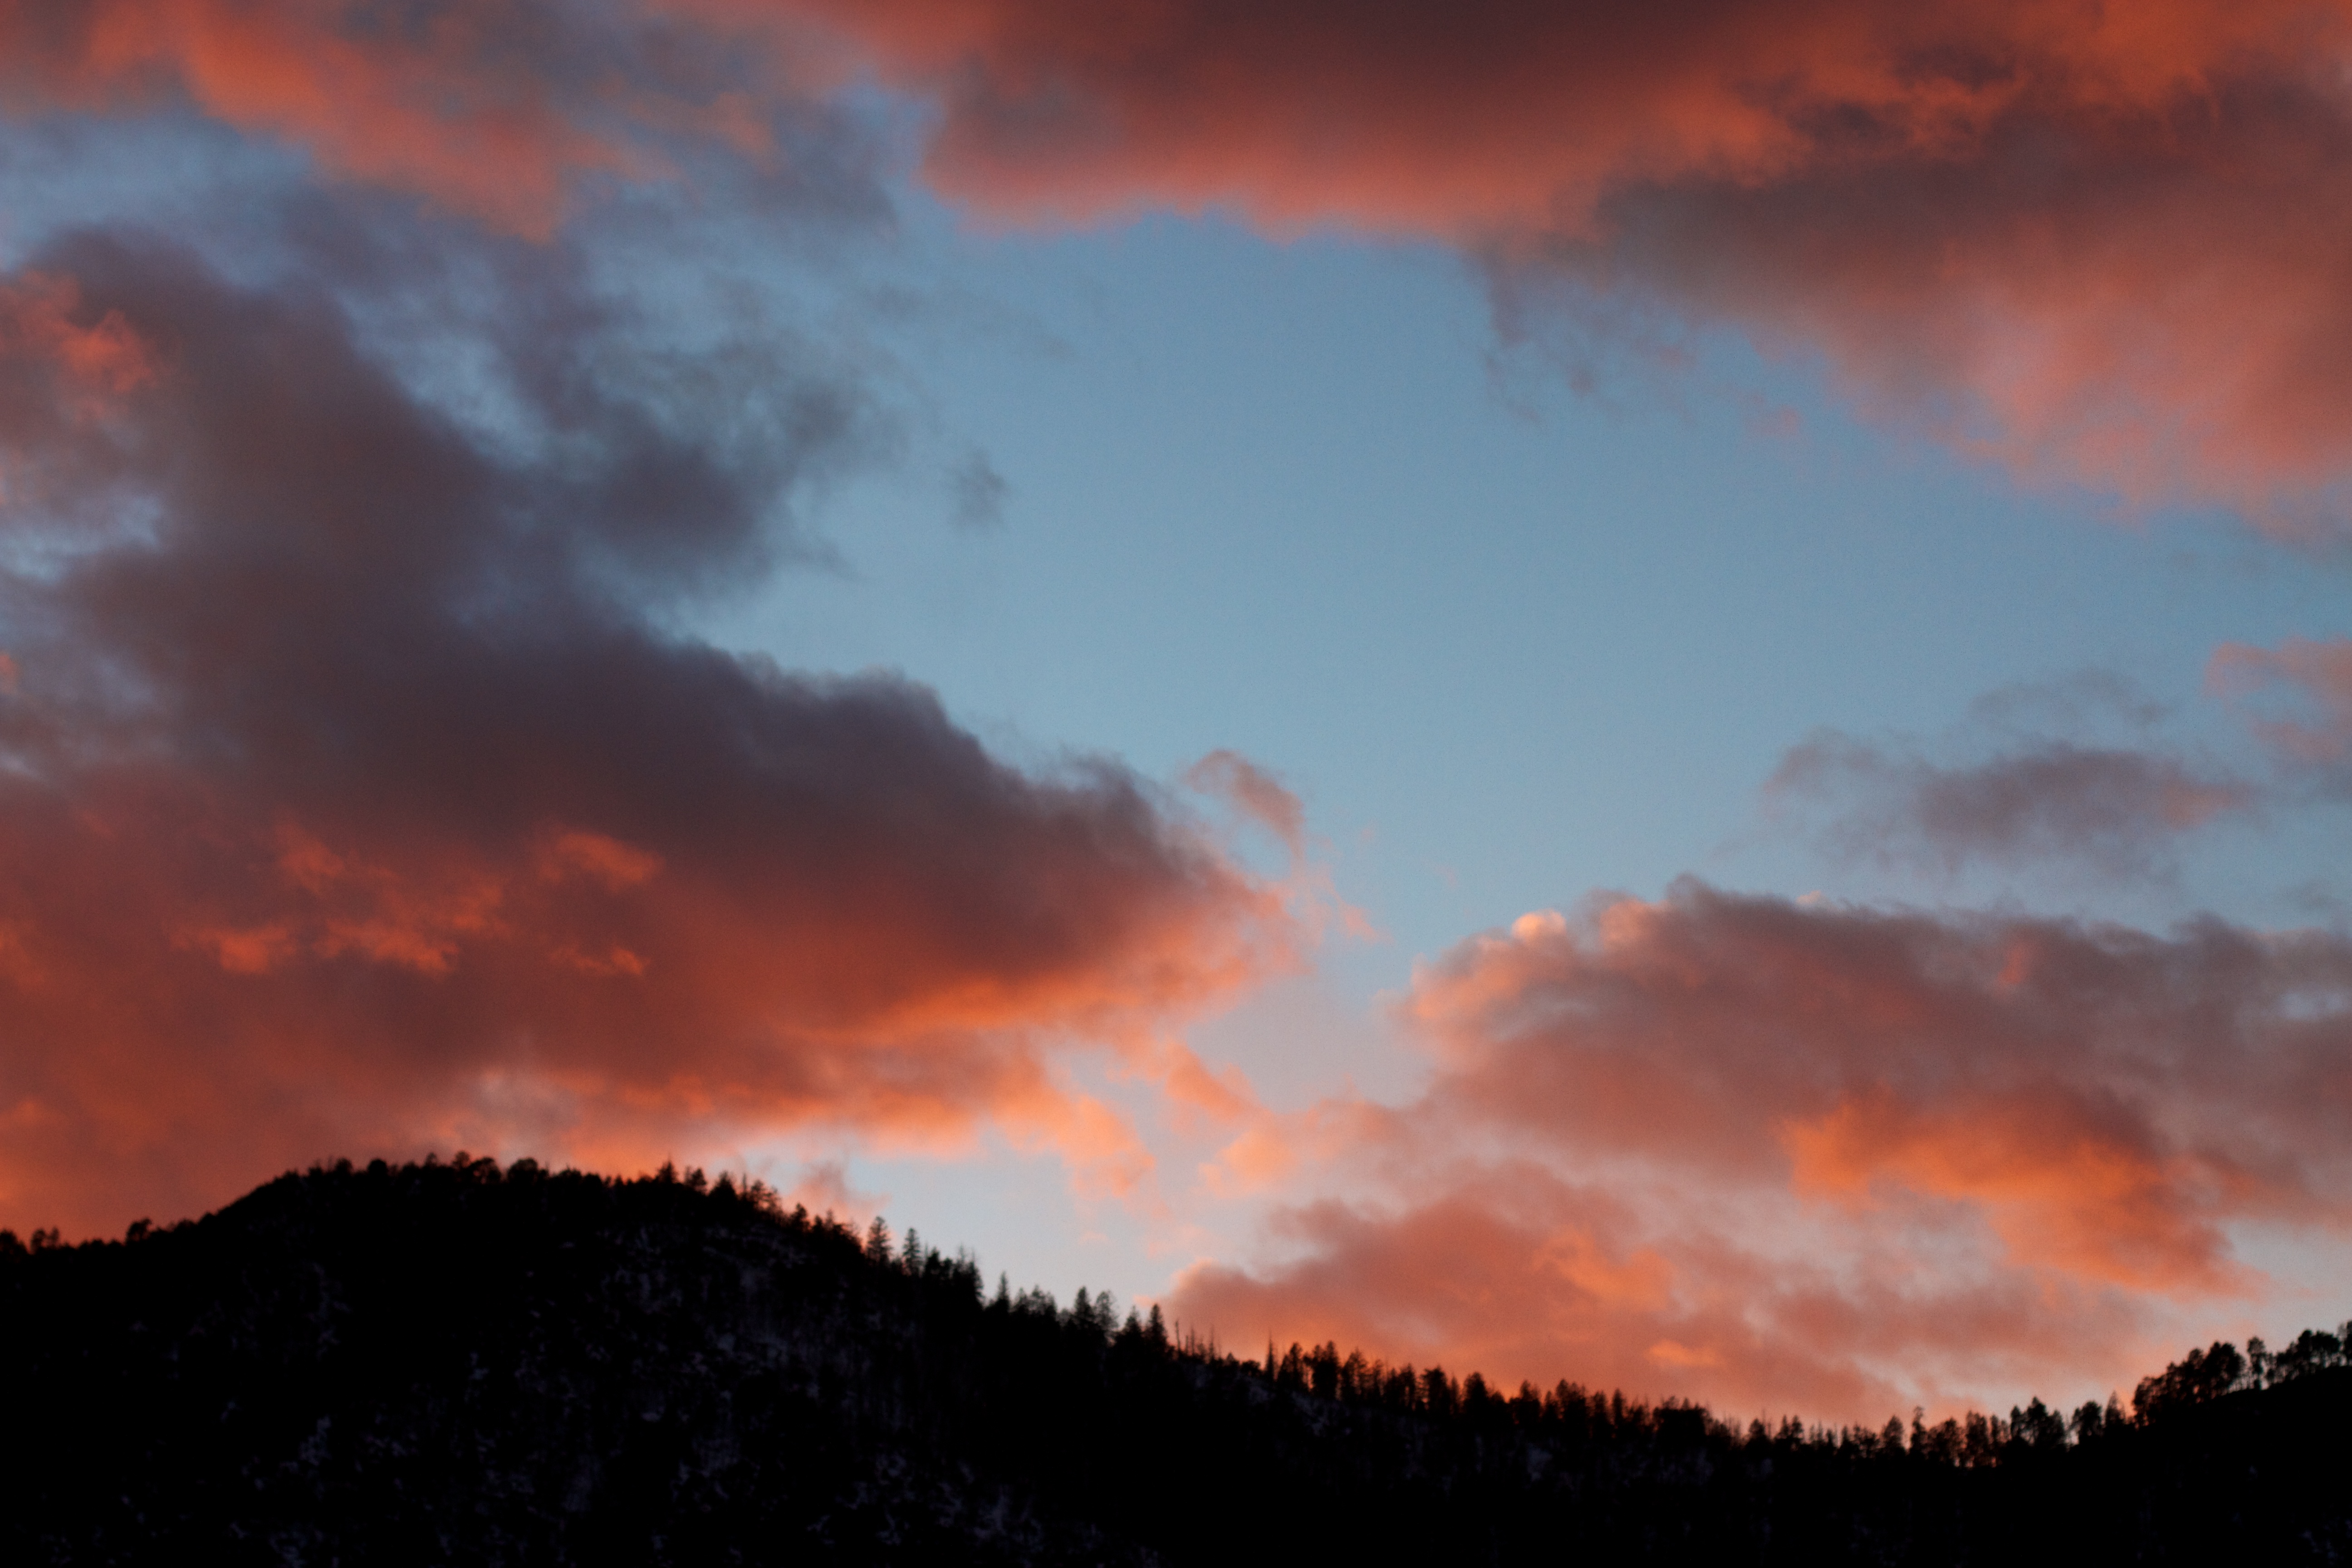
mountain, cloud, sky, sunrise, sunset, morning, dawn, atmosphere, dusk, evening, clouds, afterglow, meteorological phenomenon, geological phenomenon, red sky at morning